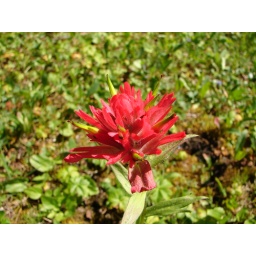
Took the photo while walking on Loadstone mountain in BC, Canada. I have no idea what kind it is.